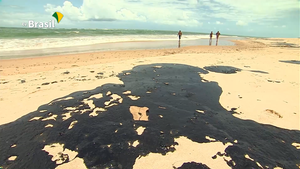
La Marée noire de 2019 au Brésil a affecté les côtes du Nord-Est du Brésil à partir d'août 2019, sans que l'origine ne soit déterminée plus de trois mois après.